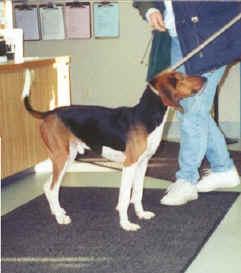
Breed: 216-n000063-Walker_hound